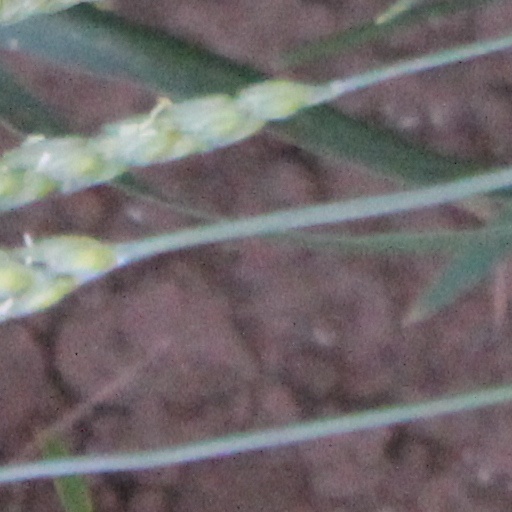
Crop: wheat